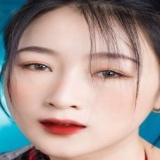
diễn viên Vi Xù